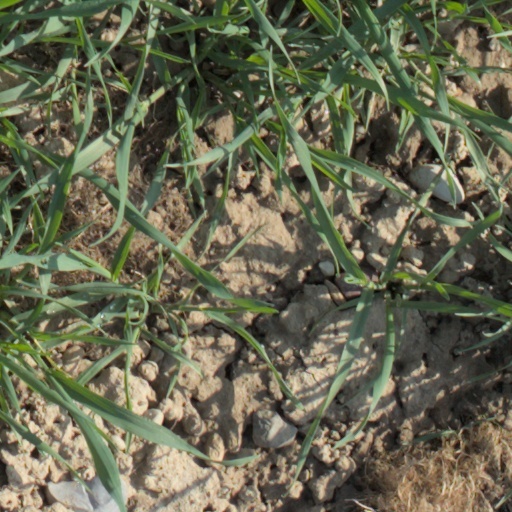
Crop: wheat